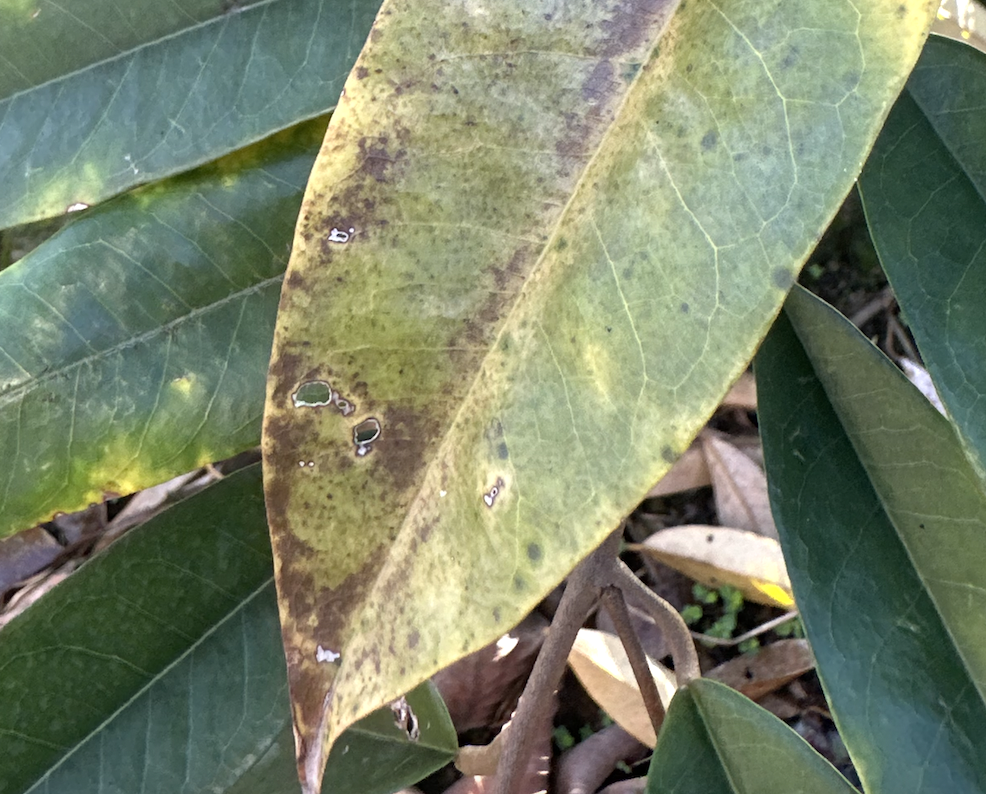
Label: sooty_mold